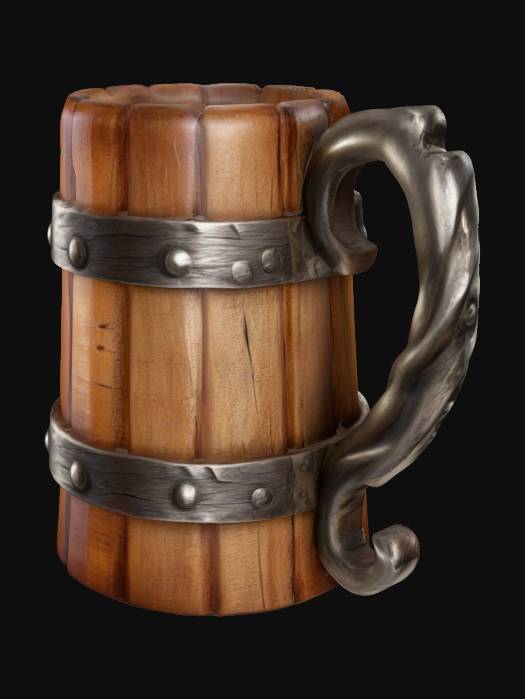
미적 점수 (1~10점): 1